Telavi

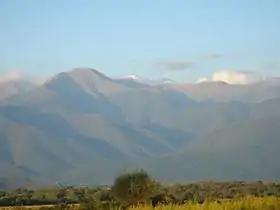
The Alazani River Plain

Telavi faces the Tsiv-Gombori Range to the south and southwest and borders on the Alazani Valley to the north and east.